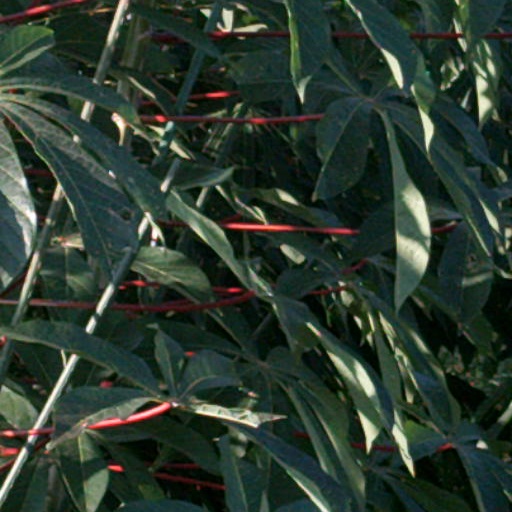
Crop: cassava